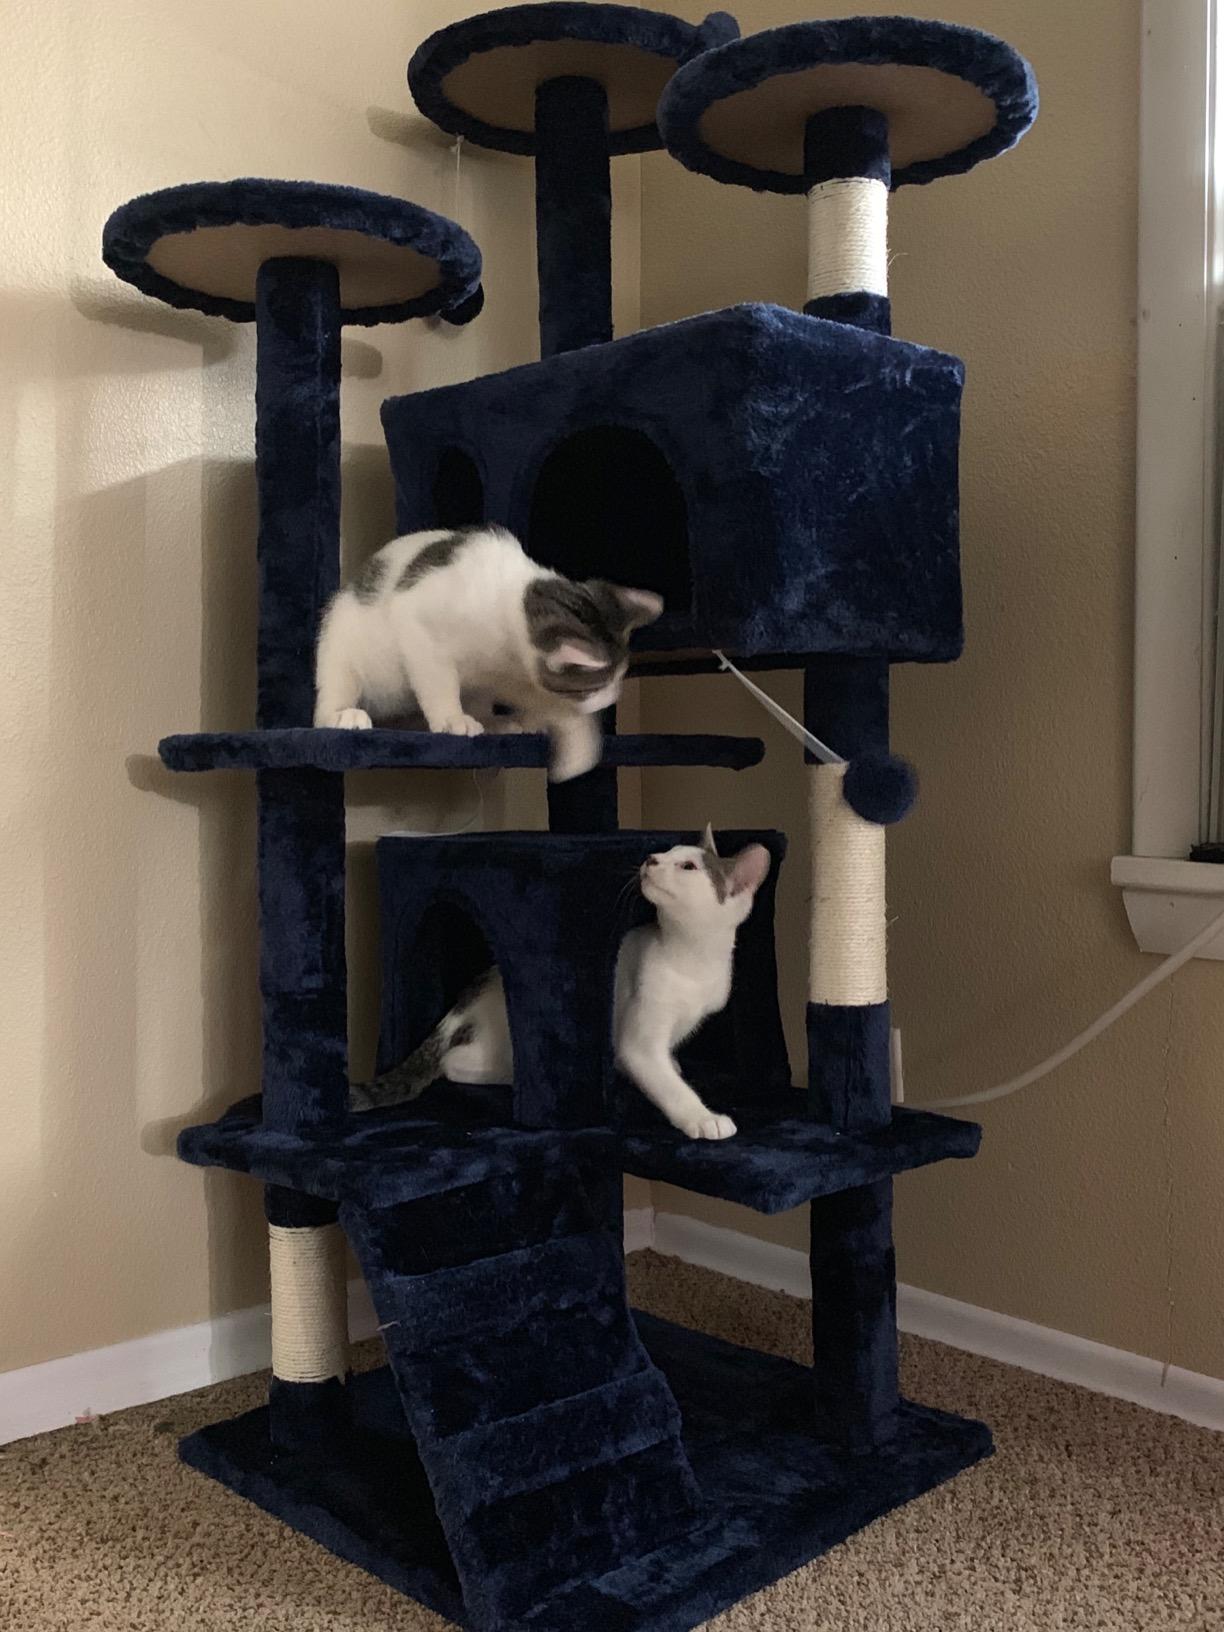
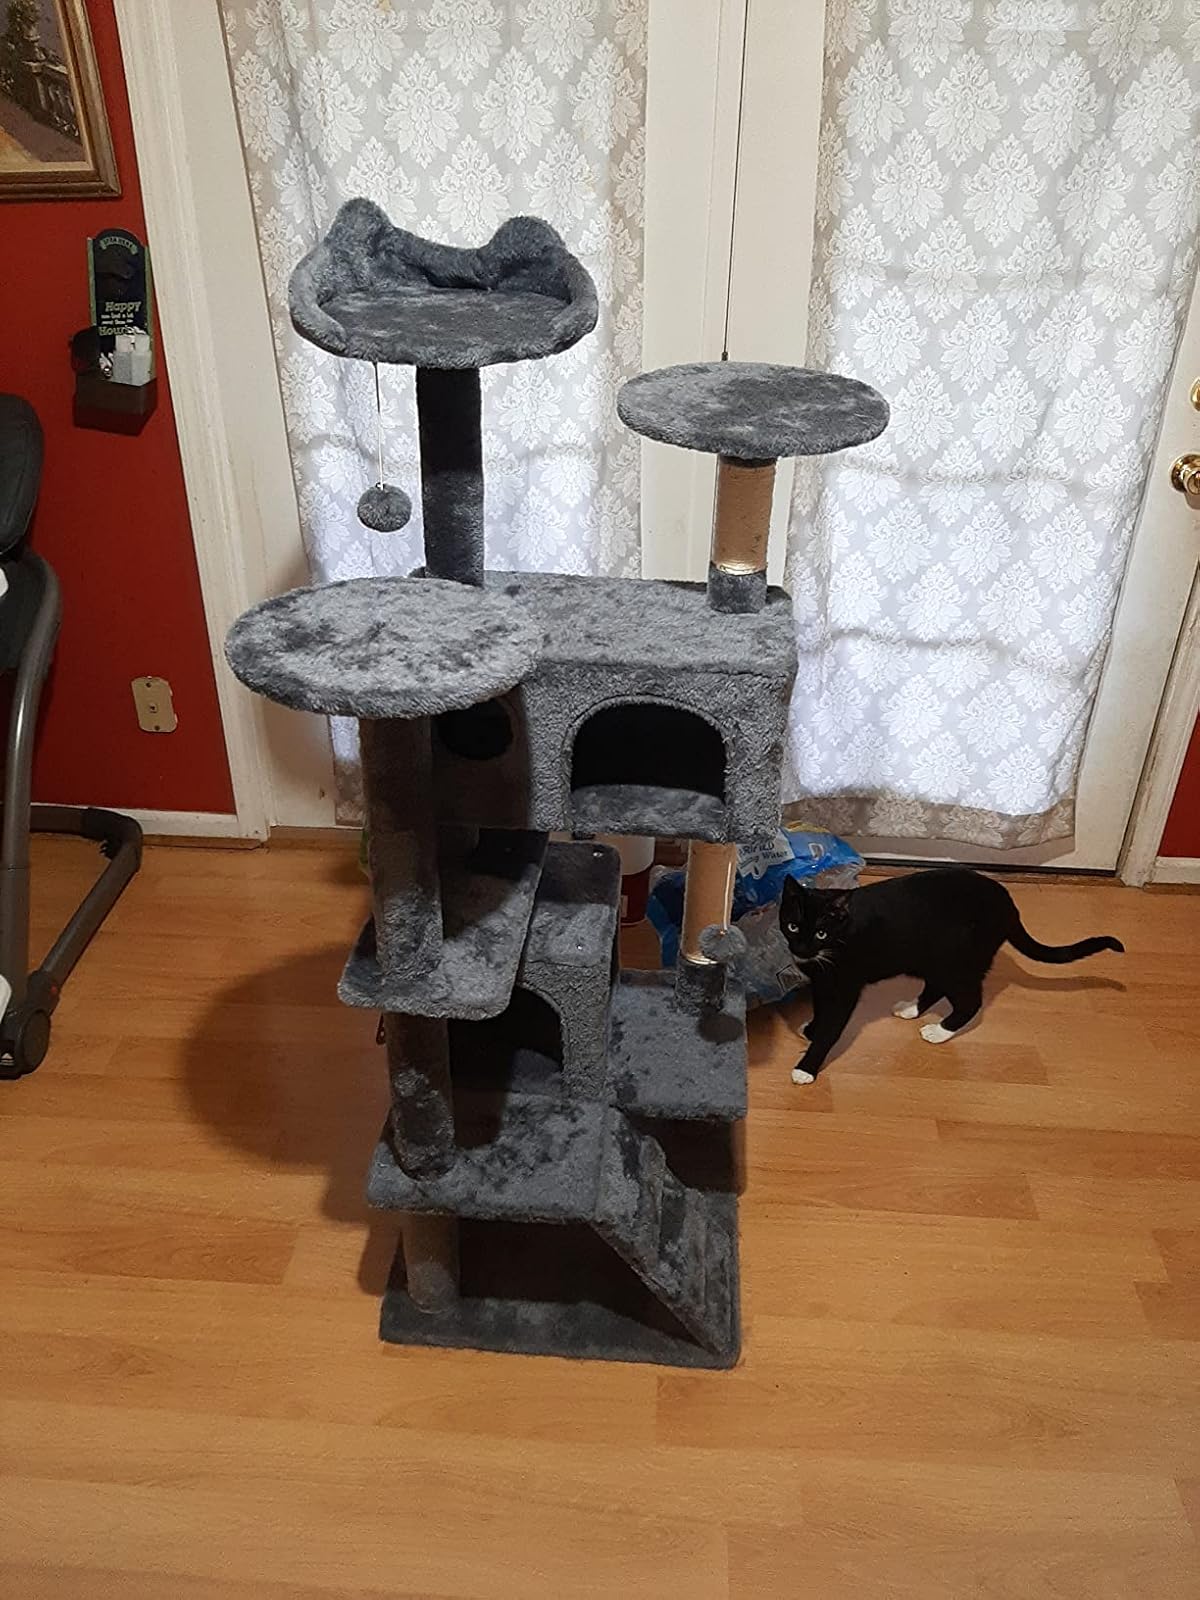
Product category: items_cat tree
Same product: no